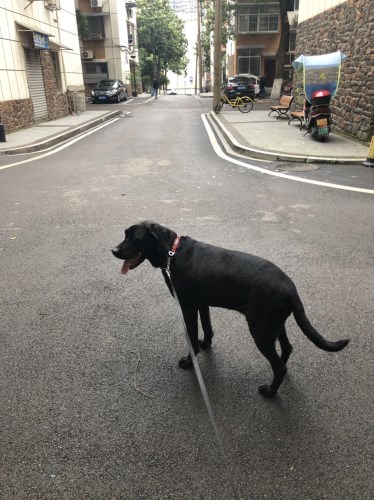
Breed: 3580-n000122-Labrador_retriever